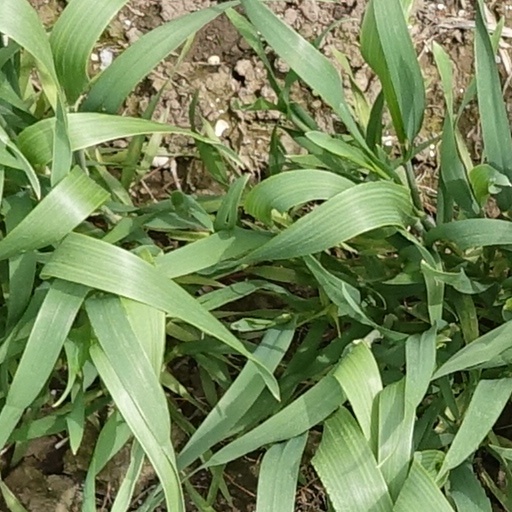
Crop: wheat